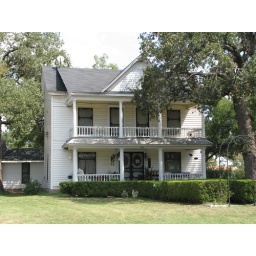
Taken AUG 23, 2009 in Springtown, TX . 2-story white house